Darrehshahr

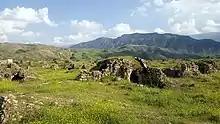
Madaktu also known as Darreh Shahr Ancient City.

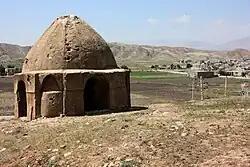
Darrehshahr Fire Temple is in Sorkh-Abad neighborhood.

Darreh Shahr Ancient City is located in south-eastern part of the present Darrehshahr. It is among the largest historical sites in Ilam province. It is about acres and is one of the first places registered on National Historical Places of Iran. It belongs to Sassanids era. There are remains of buildings, walls, fortresses and bazaars in the area. Walls mostly consist of stone, concrete and plaster. based on the shape of buildings, materials and earthenware in and around the area, Darreh Shahr Ancient City belongs to late Sassanid era. It is believed that the city was destroyed on 334 AH (945–946) due to a catastrophic earthquake.